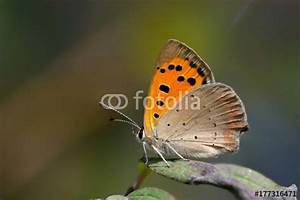
Label: farfalla